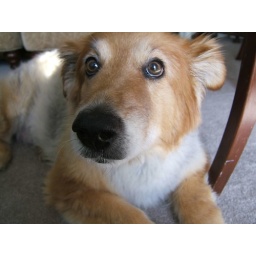
I can't believe how white her face is getting in her old age.